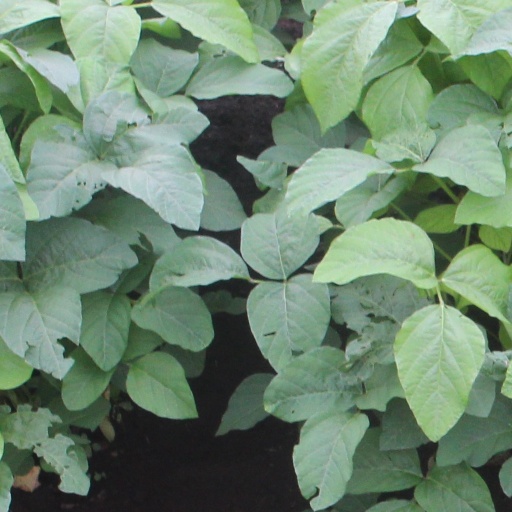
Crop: soybean